Männer vor der Ehe

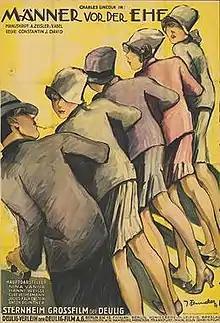

Männer vor der Ehe ("Men Before Marriage") is a 1927 German silent film directed by Constantin J. David and starring Nina Vanna, Kurt Vespermann and Julius Falkenstein.